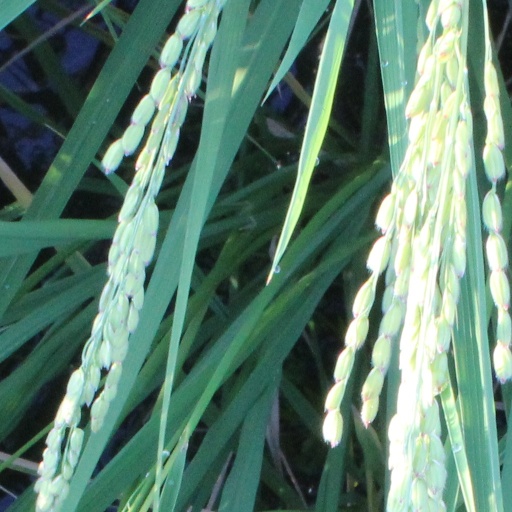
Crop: rice